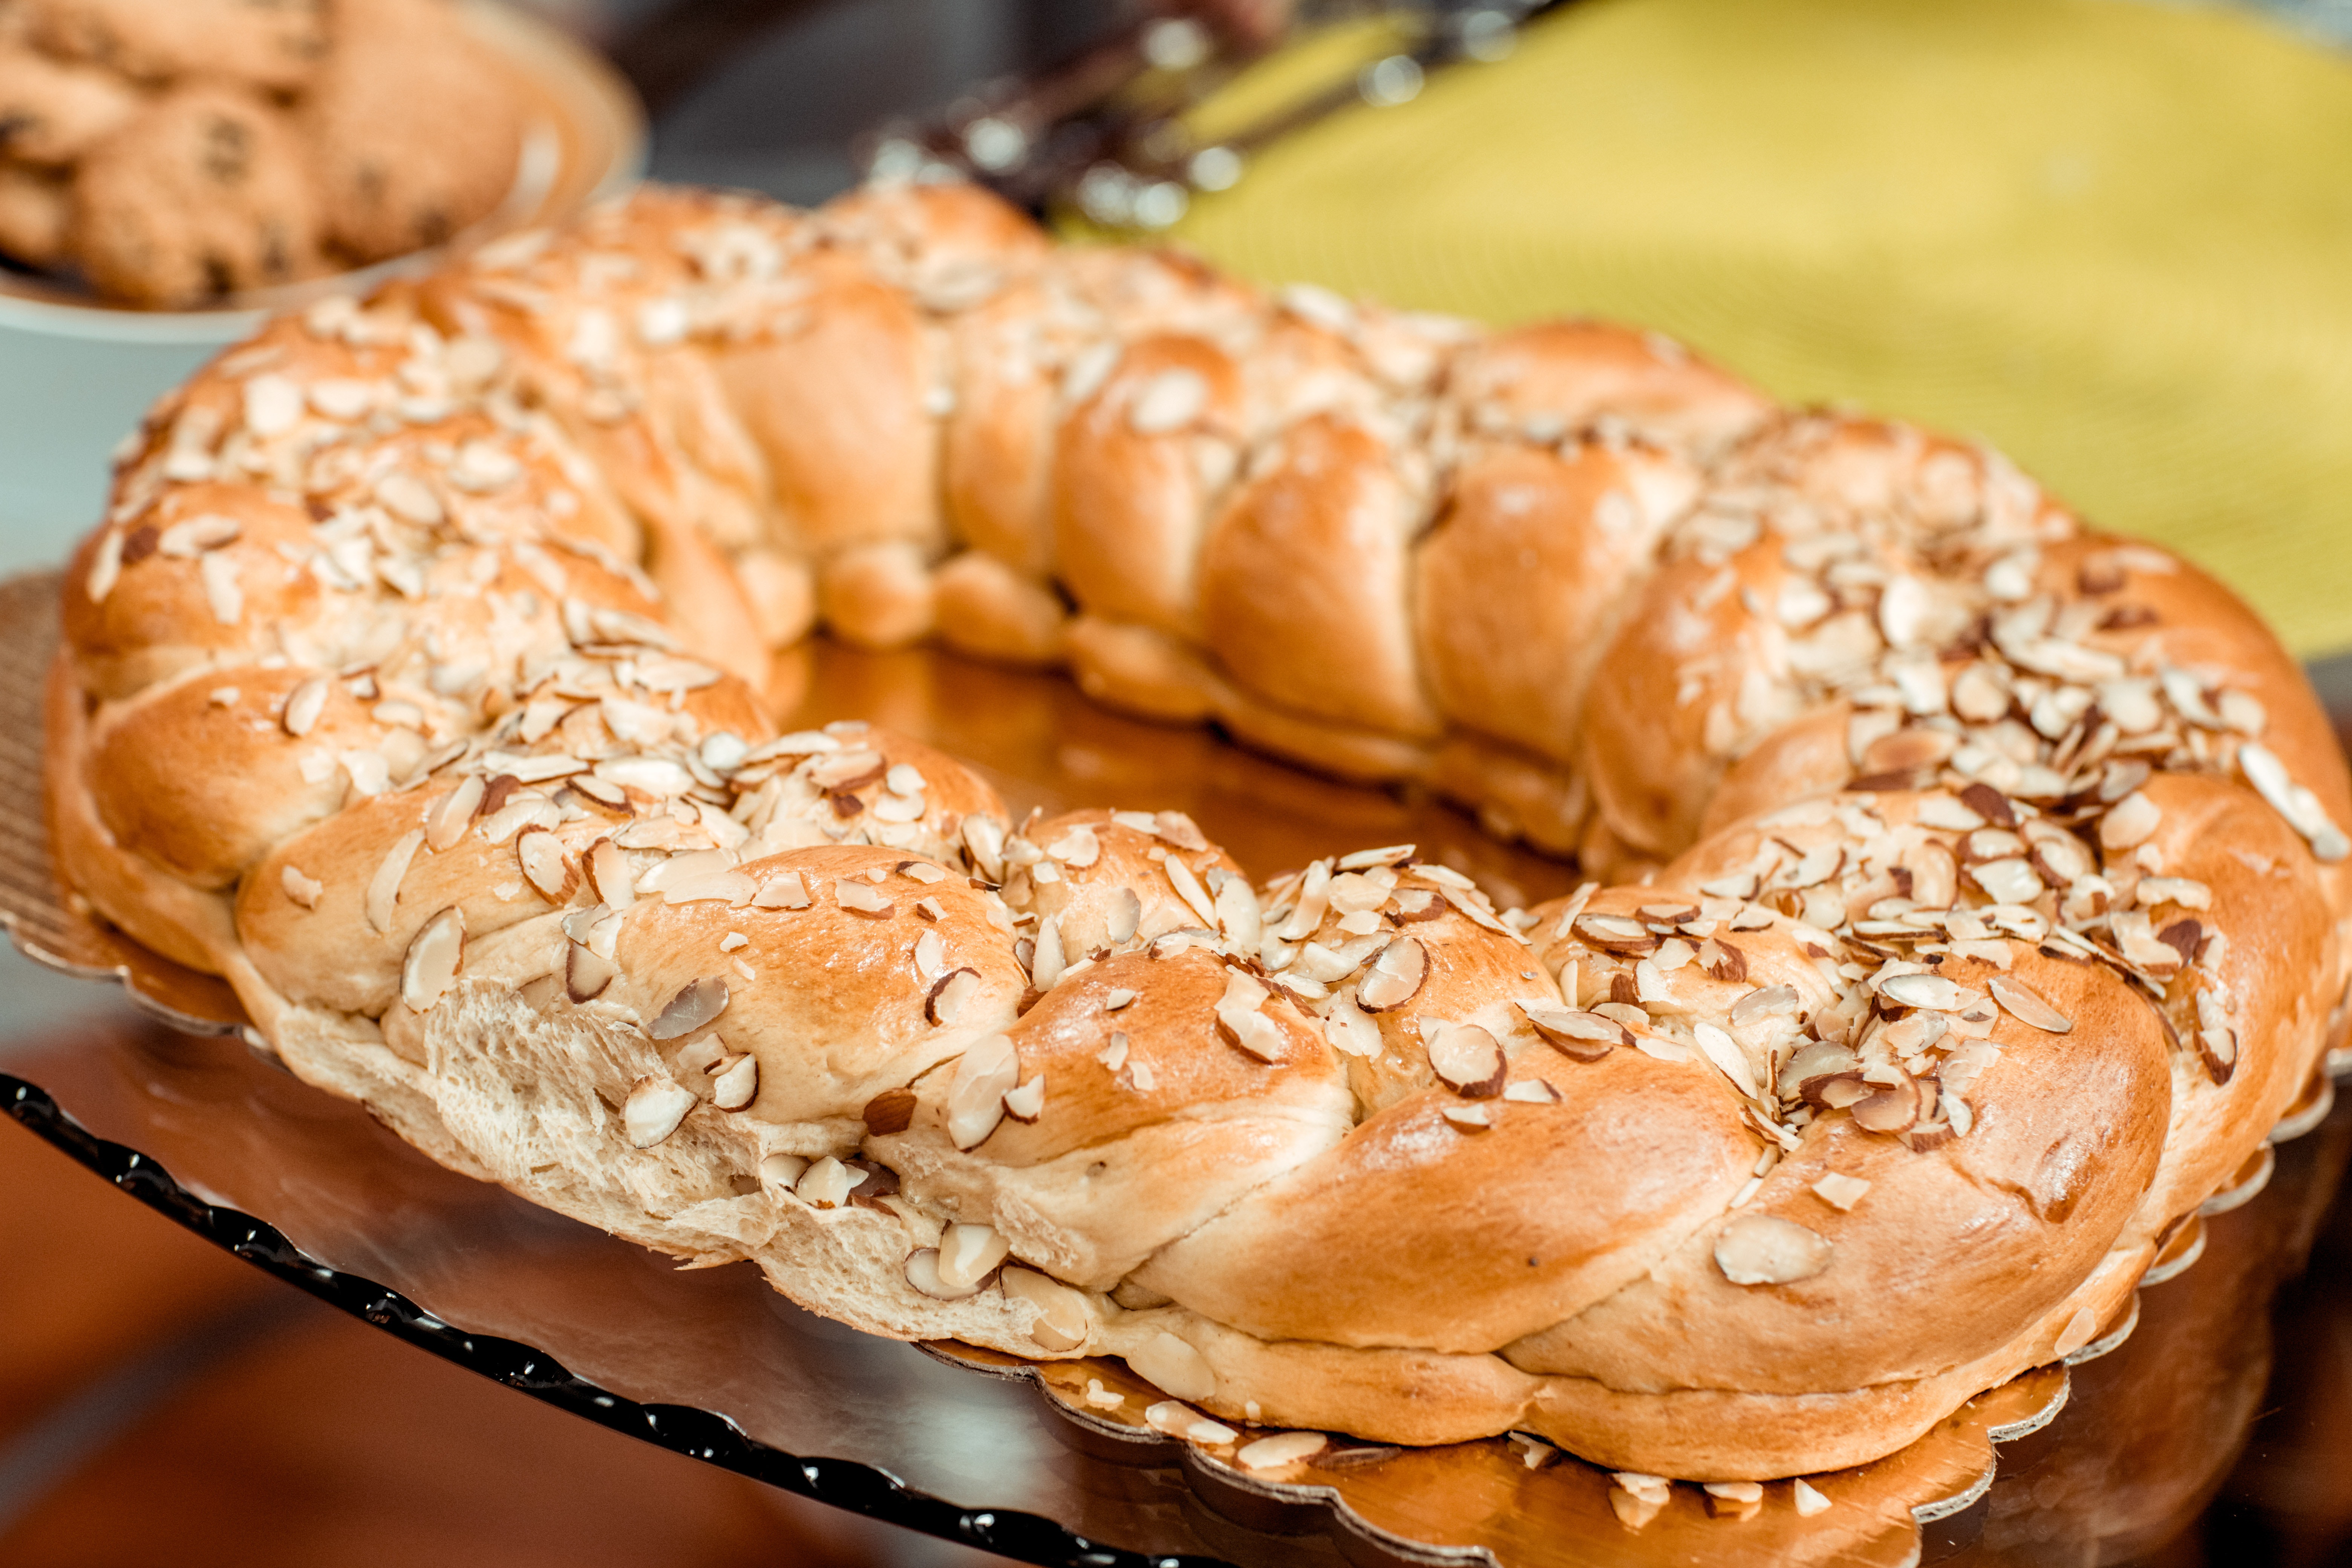
food, cuisine, dish, baked goods, ingredient, ciambella, bagel, hefekranz, dessert, bread, staple food, Paris brest, baking, produce, simit, gluten, finger food, doughnut, glaze, pastry